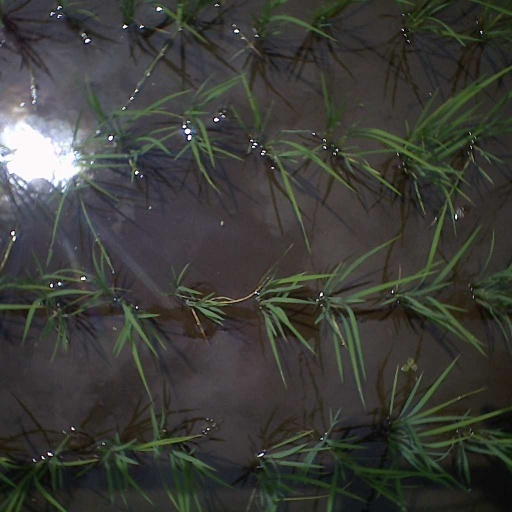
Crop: rice